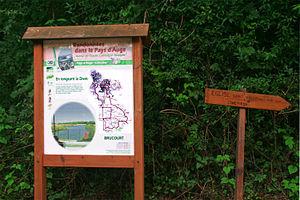
panneau indicateur et plan d'une randonée traversant la comune de Brucourt
Brucourt est un petit village de Normandie situé dans le pays d'Auge à mi-distance entre Dives-sur-Mer et Dozulé et à vingt kilomètres de Caen. Administrativement, c'est une commune du canton de Dozulé, dans le département du Calvados, en région de Normandie.